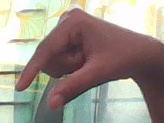
ASL sign: Q